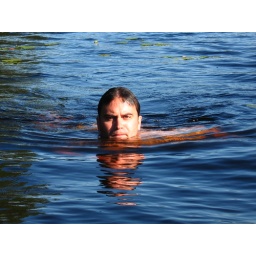
trip to the island in the lake to drink Champagne and (gulp) sign divorce papers. Sigh.